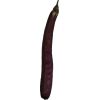
Label: Eggplant long 1